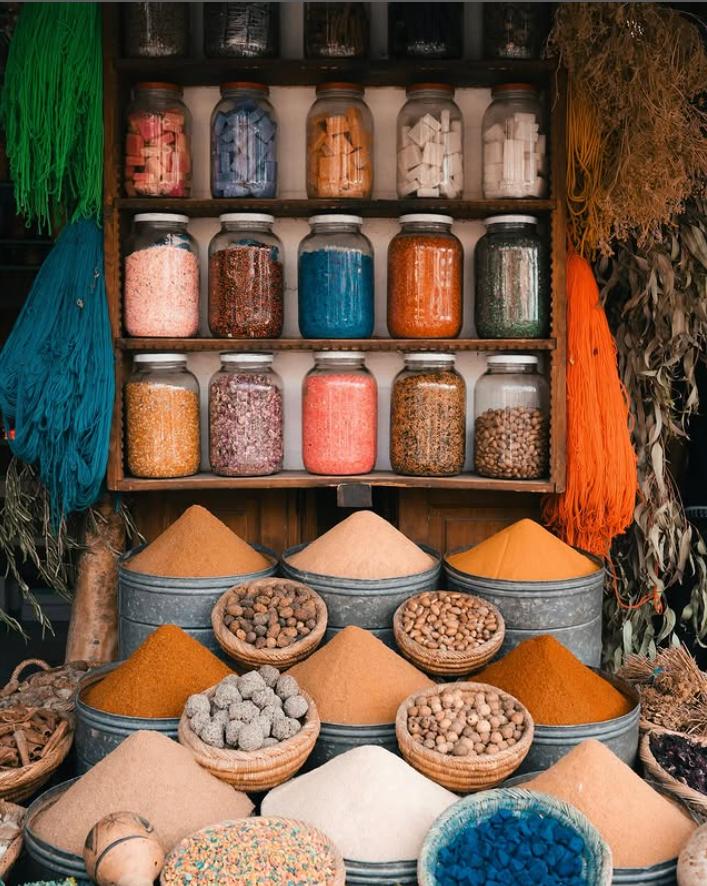
Viungo vya kupikia vya aina mbalimbali viko kwenye vijikonteina pamoja na kwenye magunia yaliyo na rangi tofauti tofauti kama vile vizari manjano, vizari nyembamba, vizari nyekundu dawa ya pilau, mdalasini  kiliki.